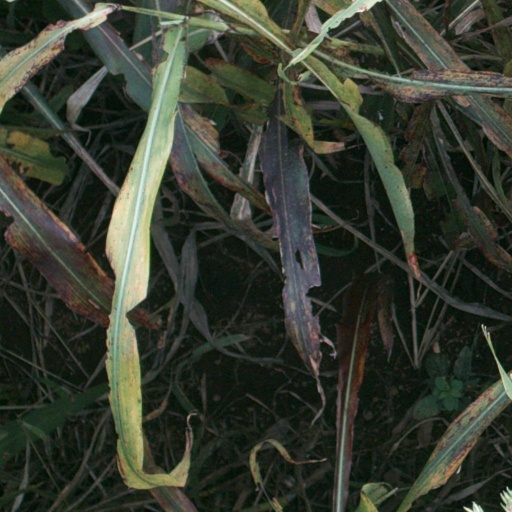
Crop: sorghum